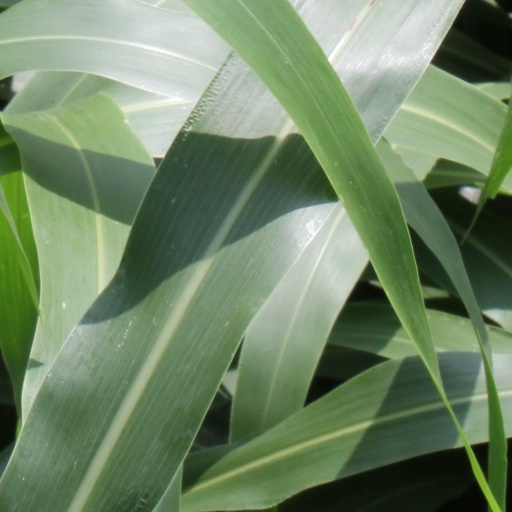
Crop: sorghum